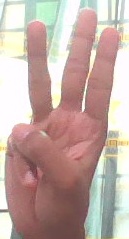
ASL sign: W